Sky position (RA, Dec in degrees): 245.6, 13.908
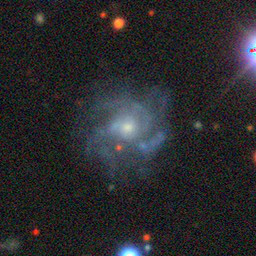
Galaxy morphology: Unbarred Loose Spiral Galaxies